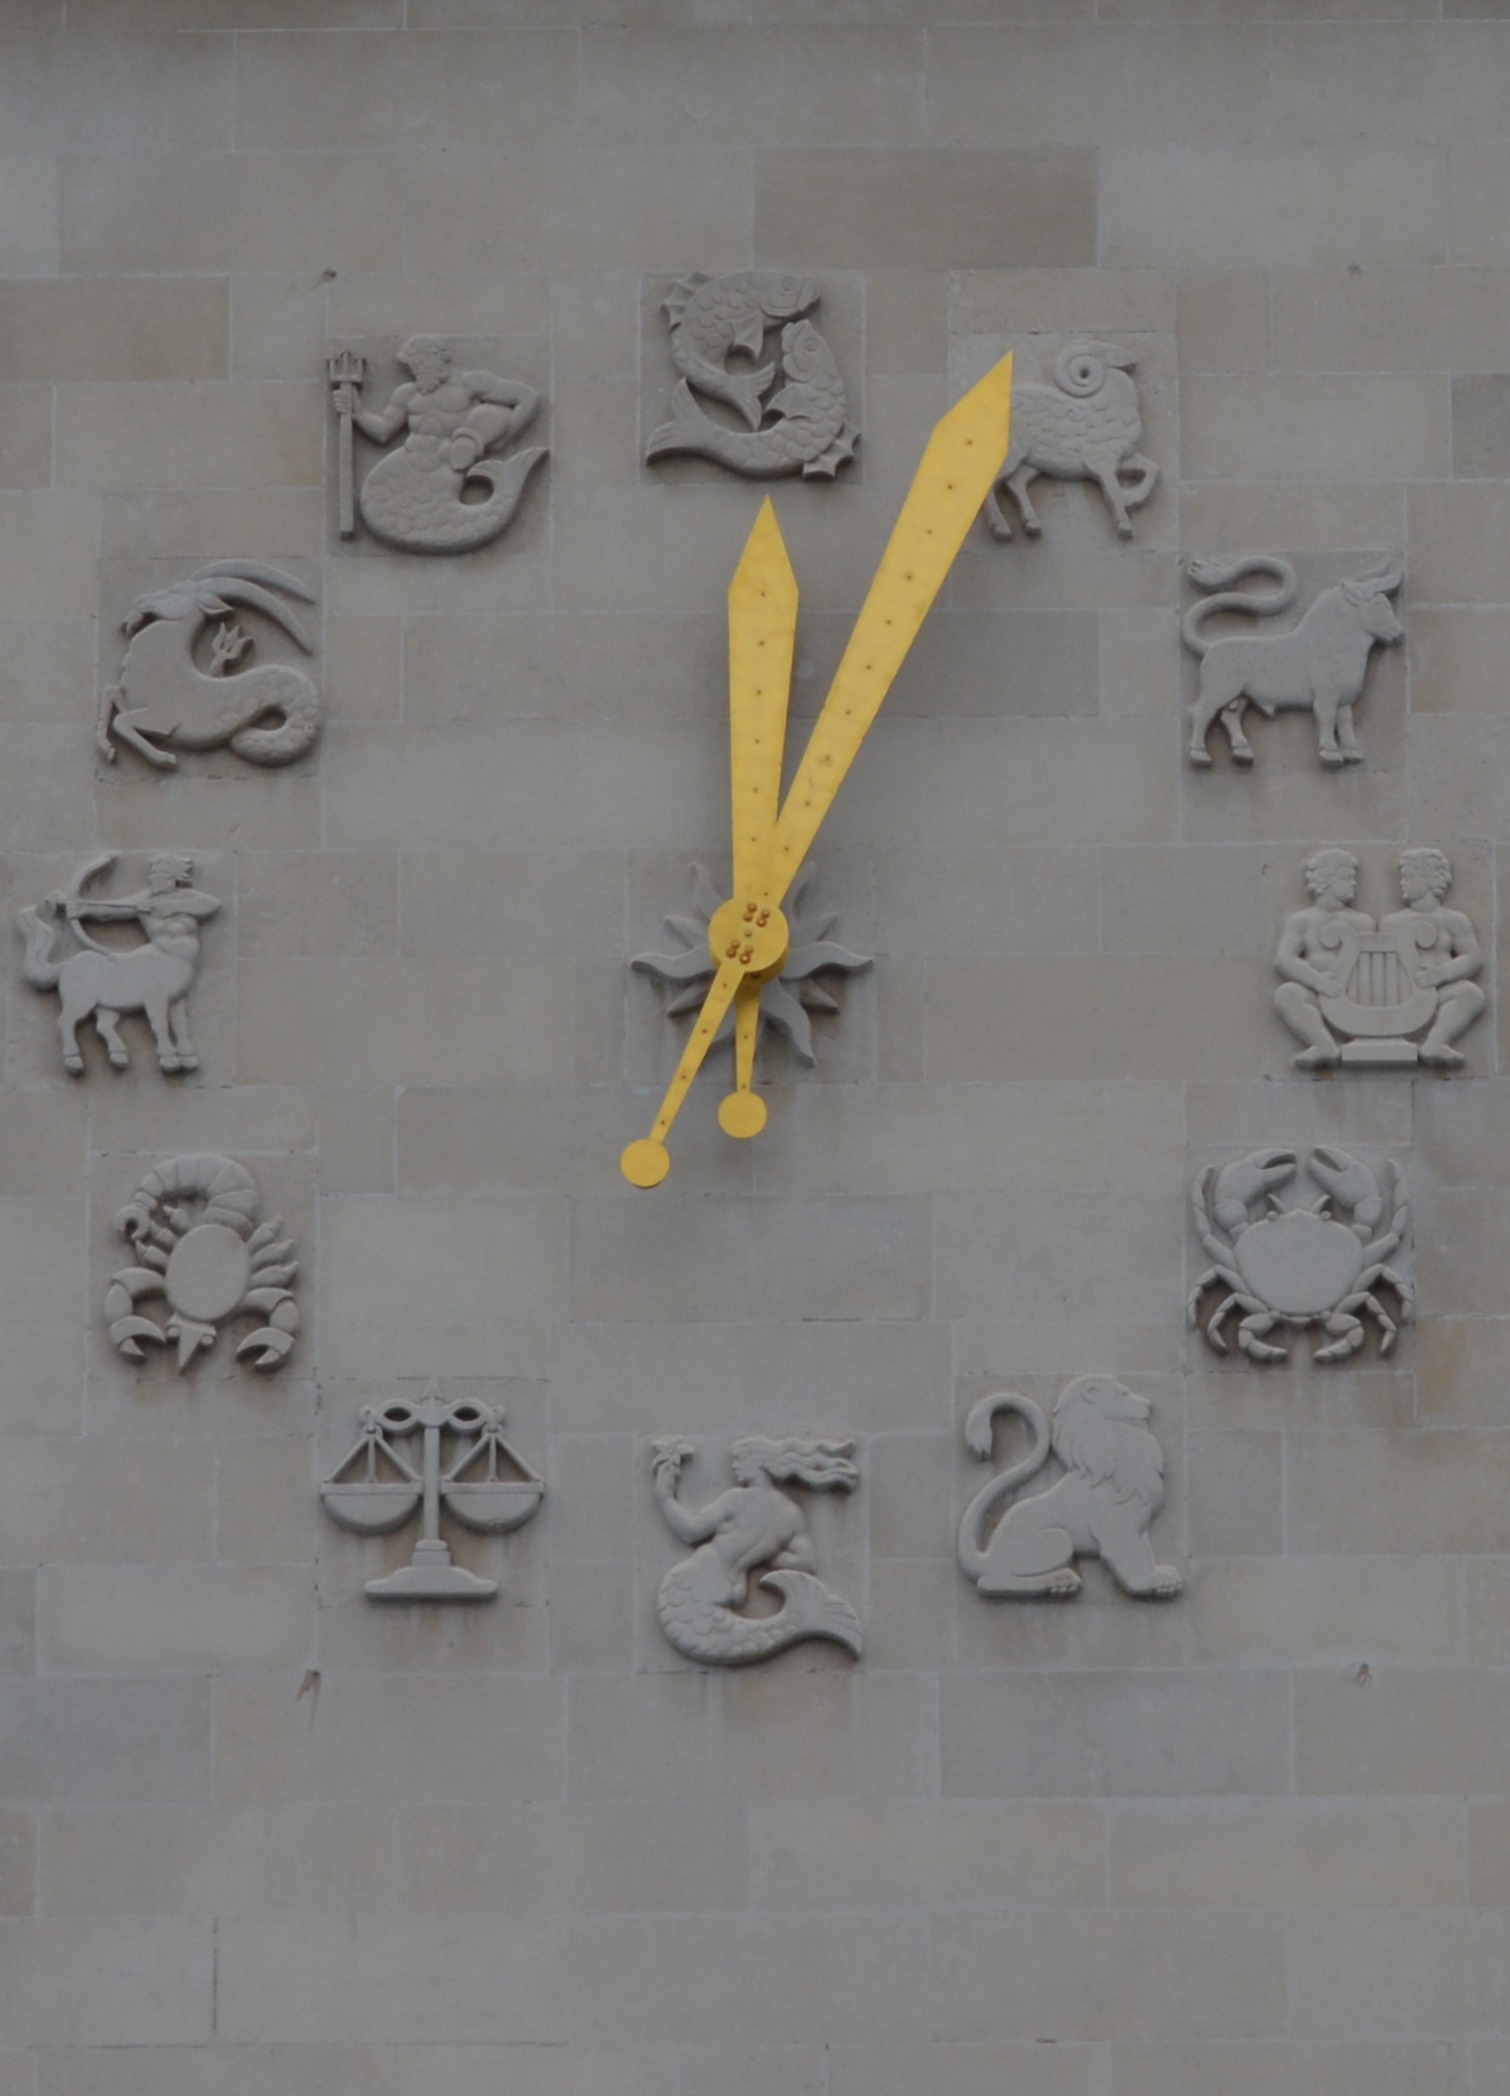
clock, number, wall, material, timepiece, font, art, sketch, drawing, hours, pointers, zodiac signs